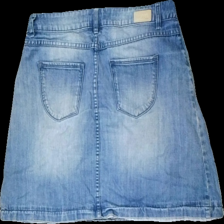
View: back
Type: Skirt
Category: Ladies
Brand: Esprit
Colors: Blue
Material: 100% cotton
Cut: Regular
Size: 40
Season: Summer
Trend: Denim
Stains: Major
Damage: fläck
Damage location: bottom right
Damage 2: fläckar
Price range: <50
Recommended usage: Export
Description: blå jeans kjol med gula fläckar fram och bak